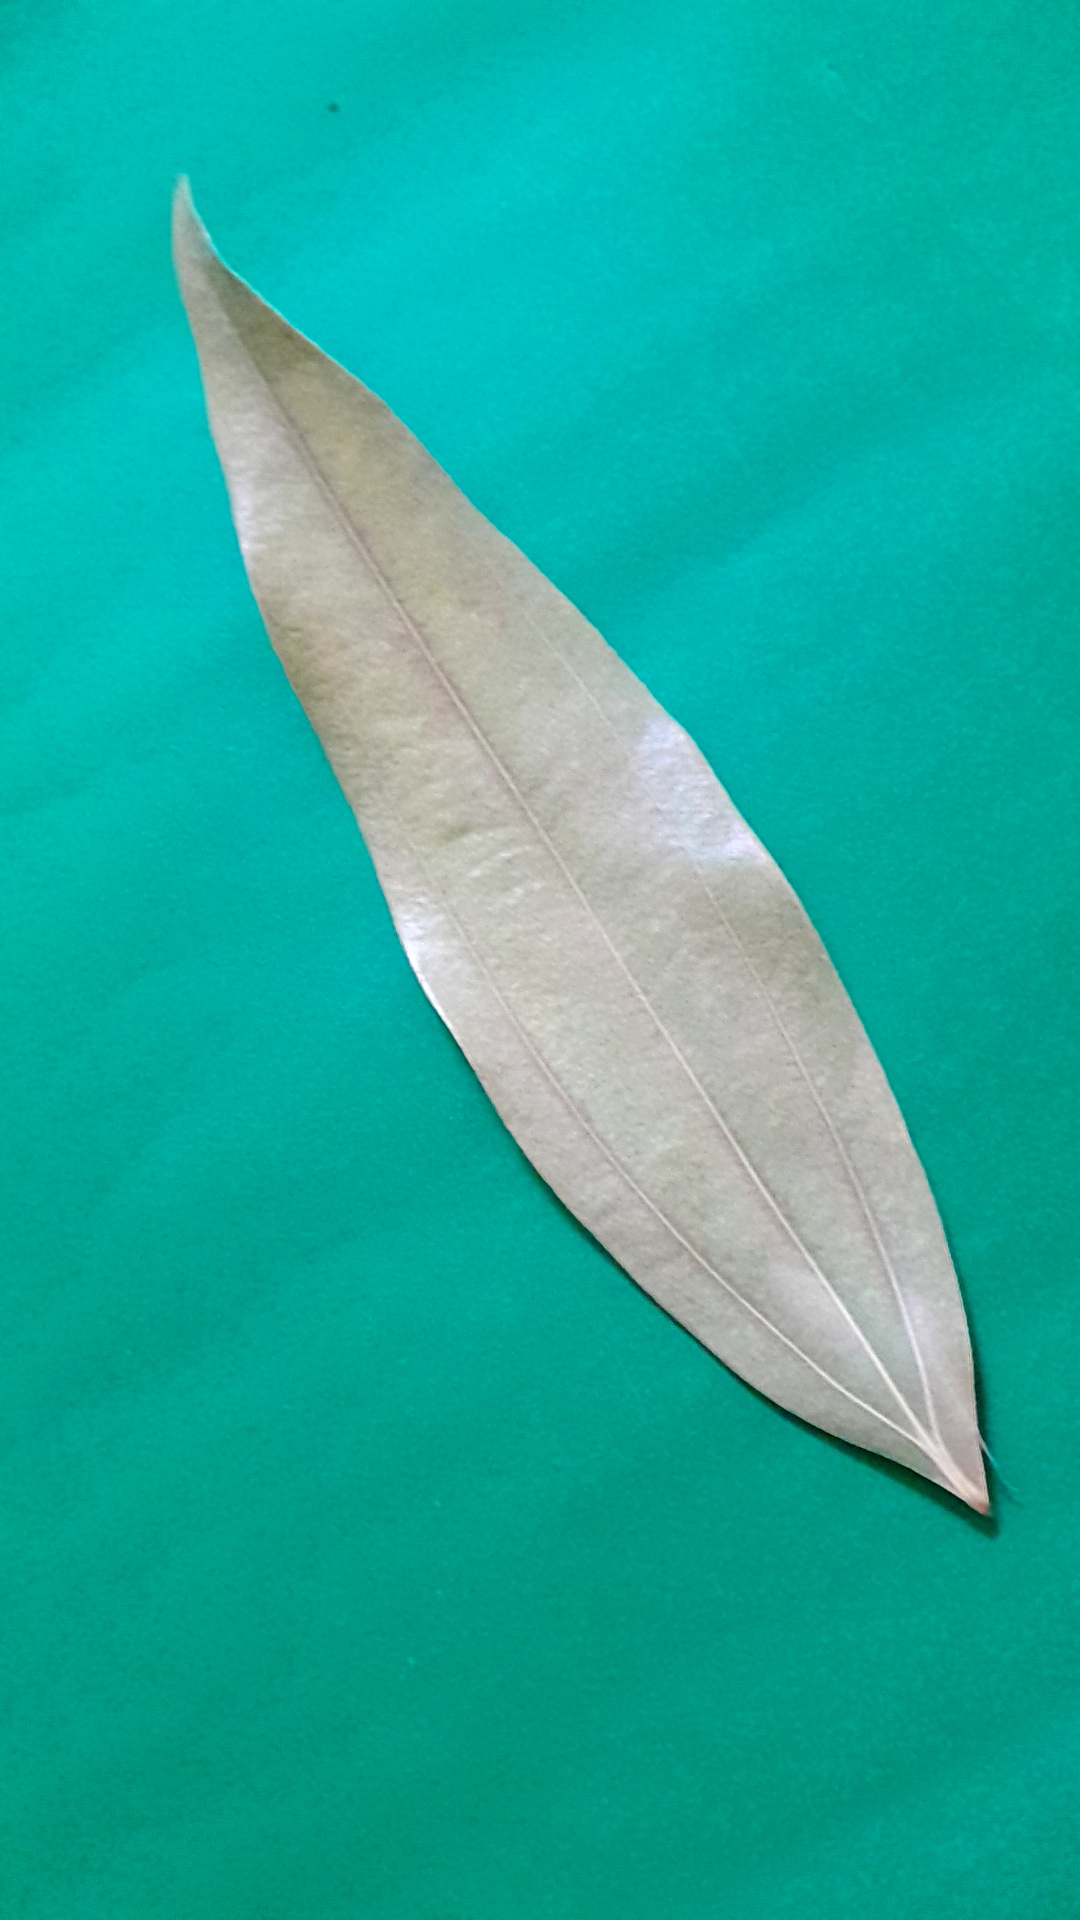
Label: Dry Leaf